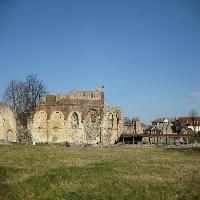
Weather: sun or clear